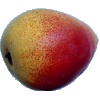
Label: Pear 2